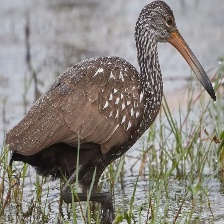
Species: LIMPKIN
Scientific name: ARAMUS GUARAUNA